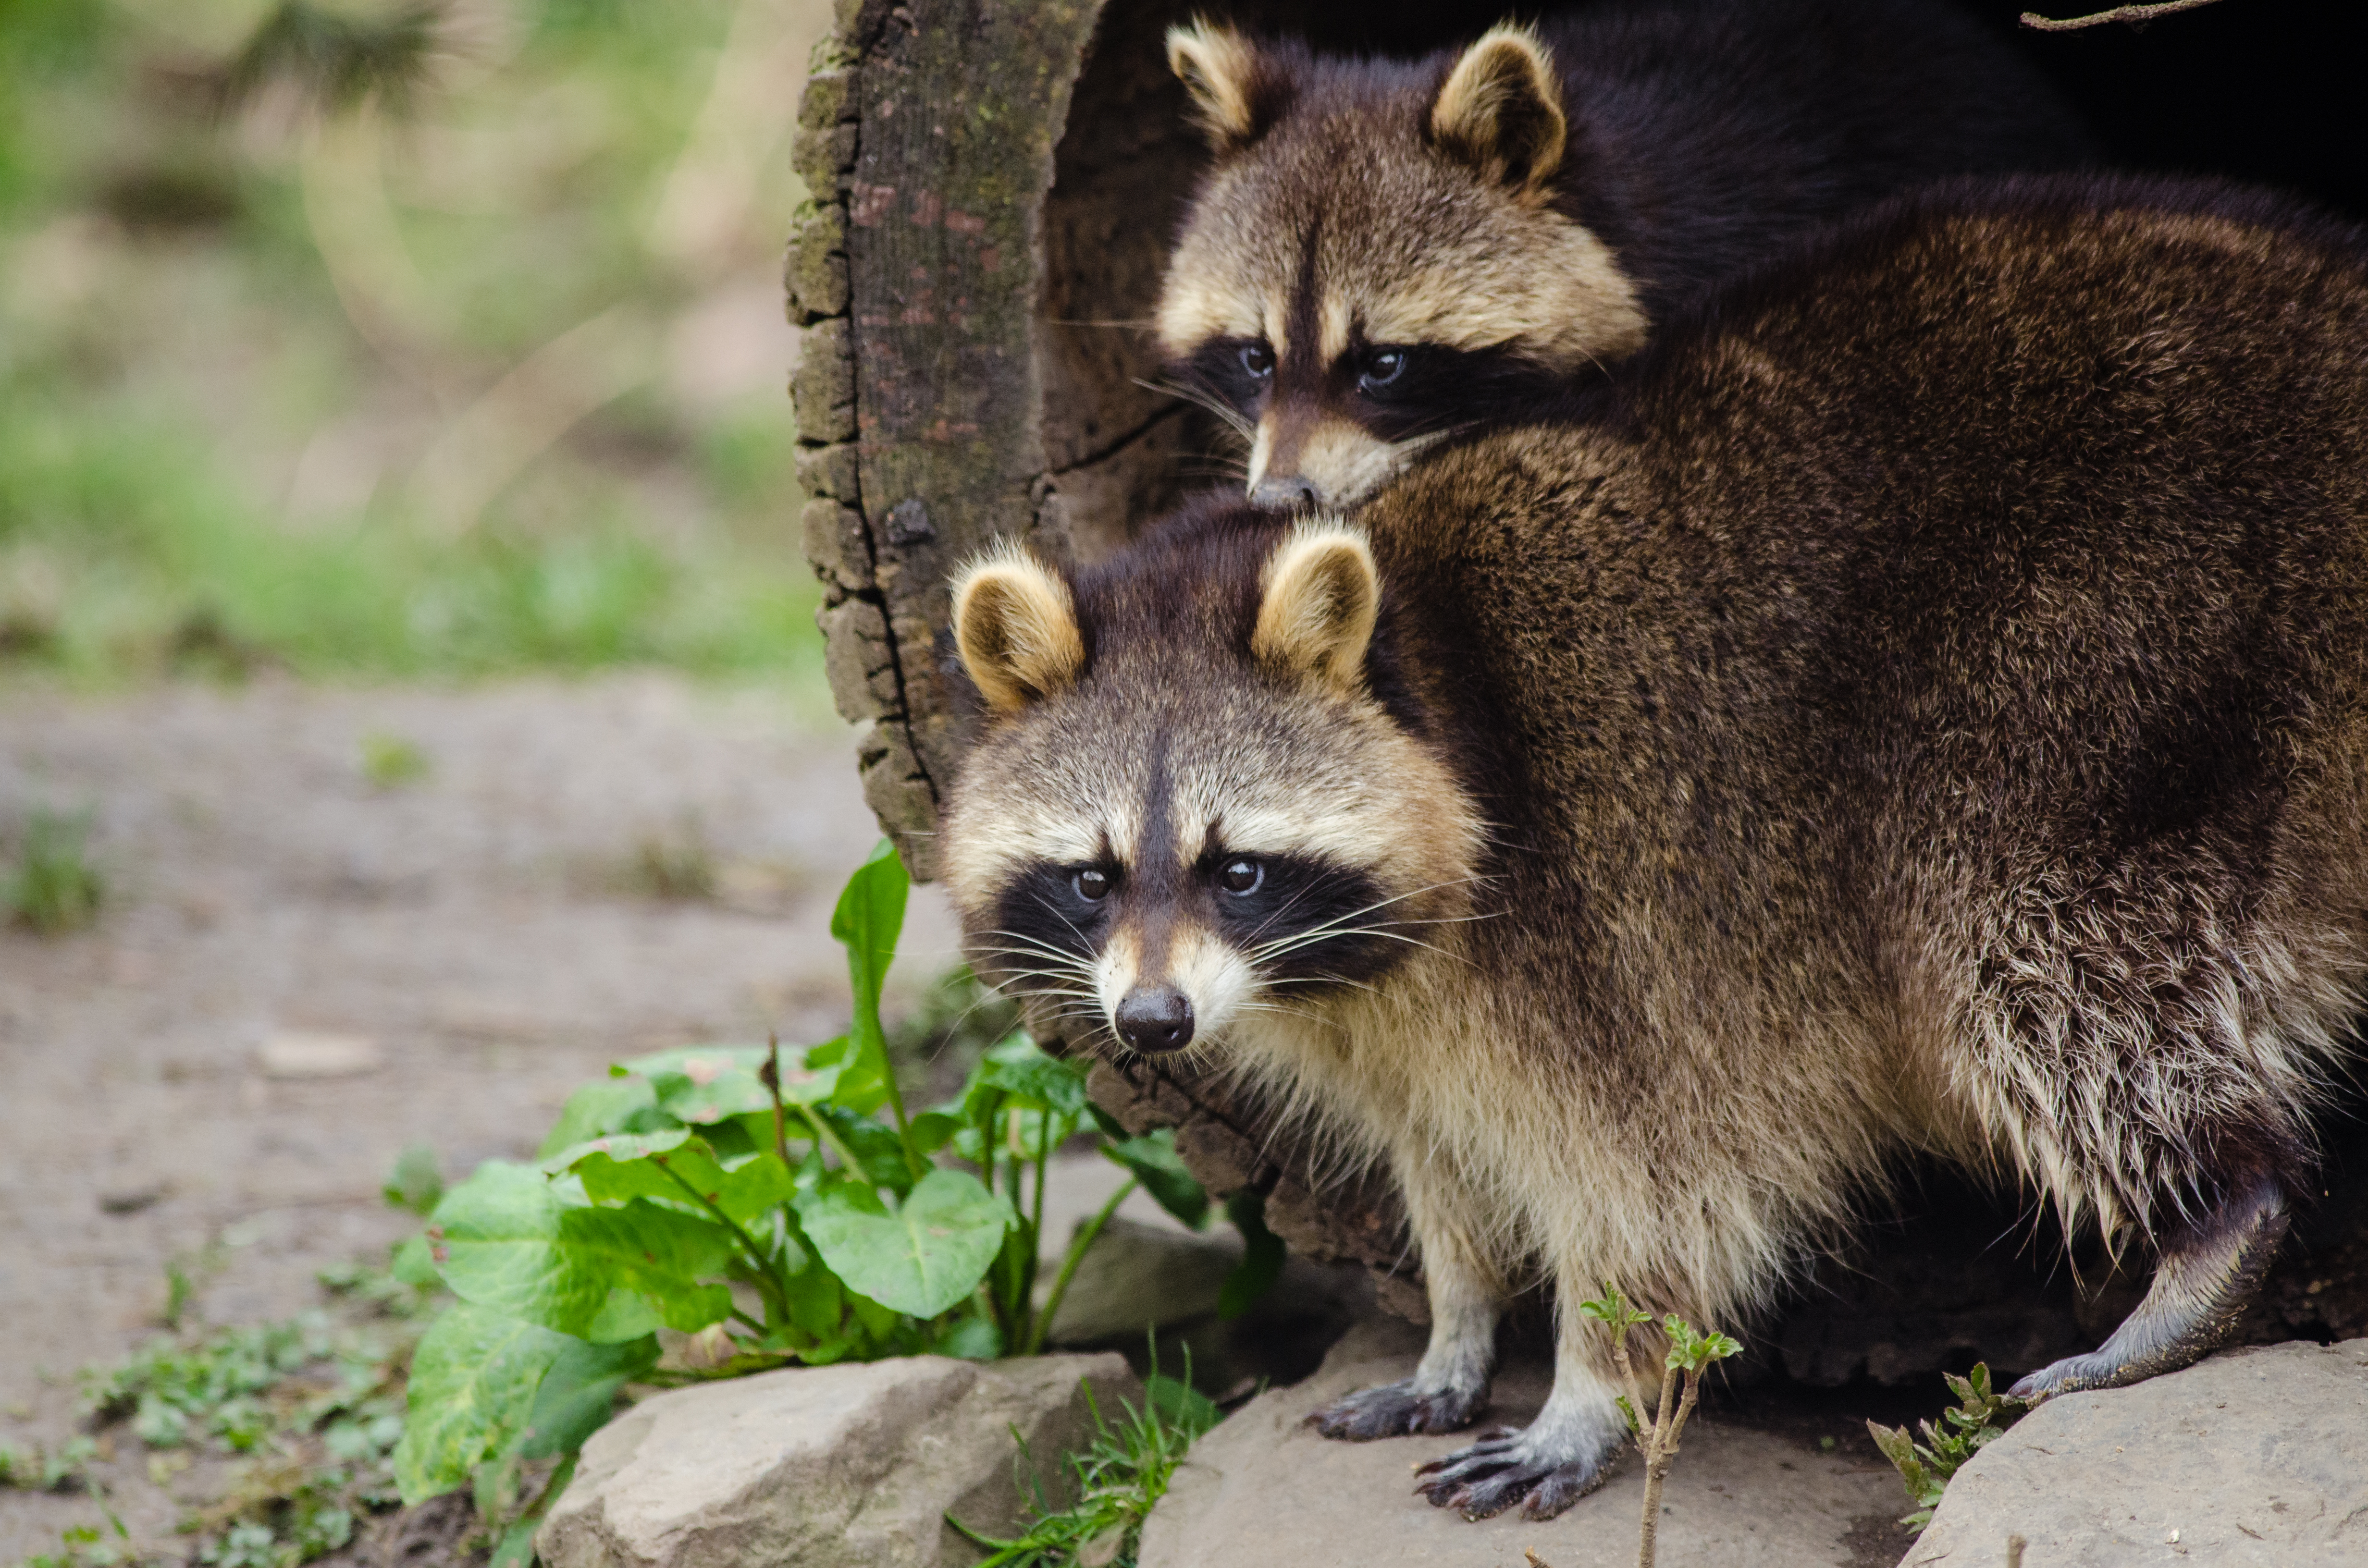
wildlife, mammal, fauna, raccoon, vertebrate, procyon, kit fox, procyonidae, viverridae